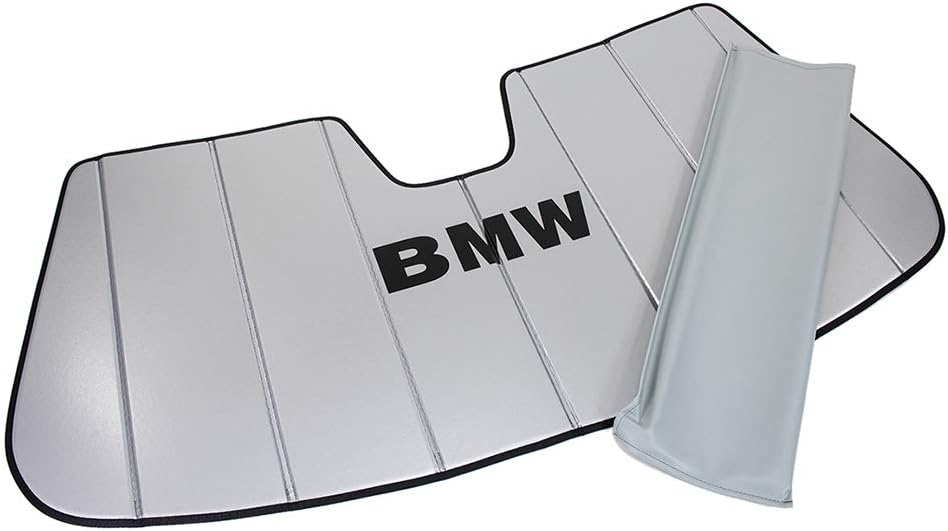
BMW 82110037326 Windshield UV Sunshade for F01/F02 7 Series
Category: Automotive
BMW genuine parts are the exact original equipment manufacturer (OEM) part that your vehicle came with. When you select a genuine OEM part, you can rely on the high quality and effectiveness of the product and brand without having to guess if the product will work in sequence with your vehicle. Protecting your investment is important and choosing the right parts can be challenging. So don't risk another minute by searching and buying something that might work. Stick with what you know and choose a genuine OEM part.
Features: Genuine BMW Product | Foldable Sunshade made to fit your BMW | Protects your vehicle's interior from harmful UV Rays | Storage bag included